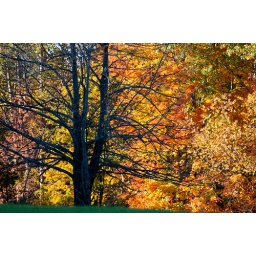
Maple trees turn all shades of red and yellow at the edge of a field in eastern Ontario.